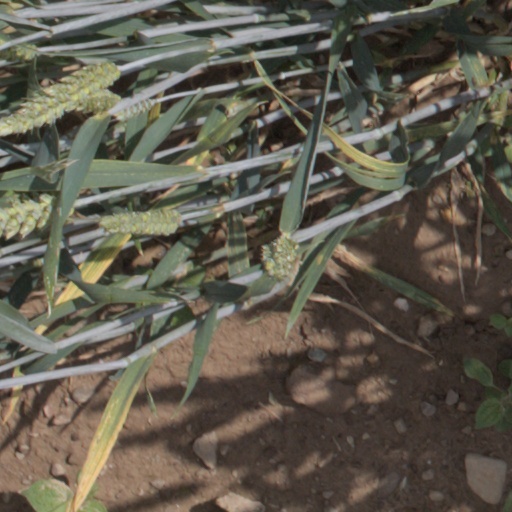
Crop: wheat